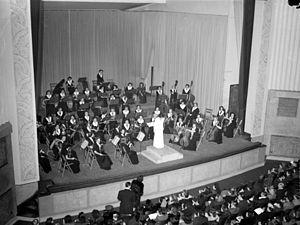
Le Montreal Women's Symphony Orchestra, sous la direction d'Ethel Stark, présente un concert à l'auditorium du Plateau, avenue Calixa-Lavallée à Montréal.